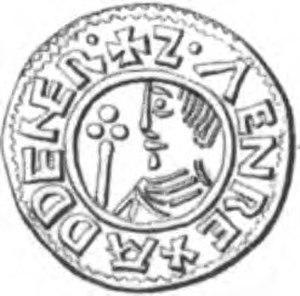
Sven à la Barbe fourchue, né vers 960 et mort le 3 février 1014, est roi de Danemark de 986 à 1014. Son autorité s'étend également sur la Norvège, à l'exception de la période 995-1000, et il règne brièvement sur le royaume d'Angleterre de la fin de l'année 1013 à sa mort.